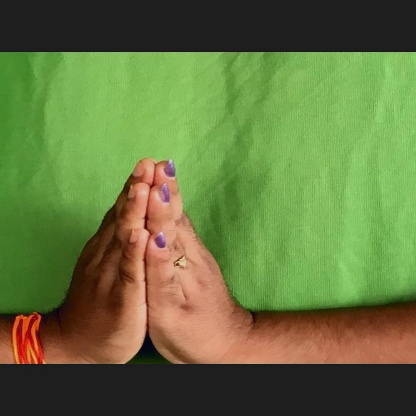
Mudra: Anjali